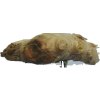
Label: ginger